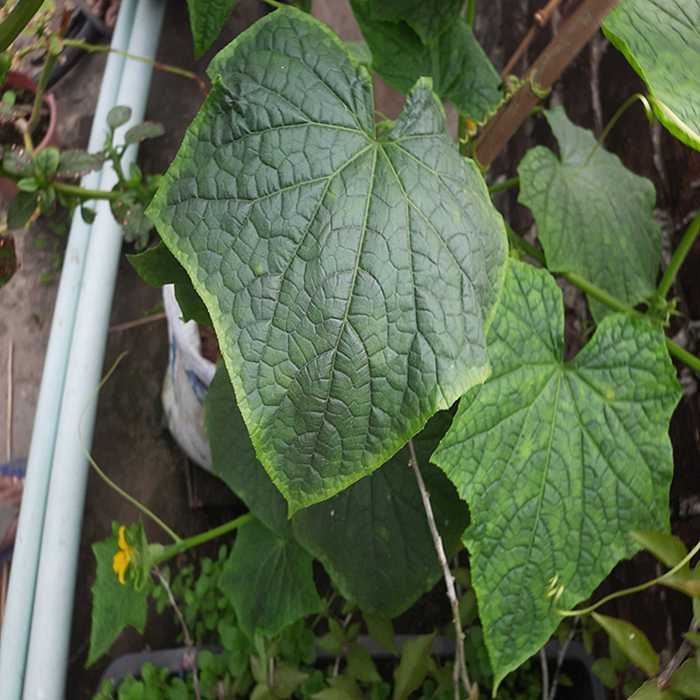
Plant: Cucumber
Label: Fresh leaf